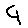
Label: 9